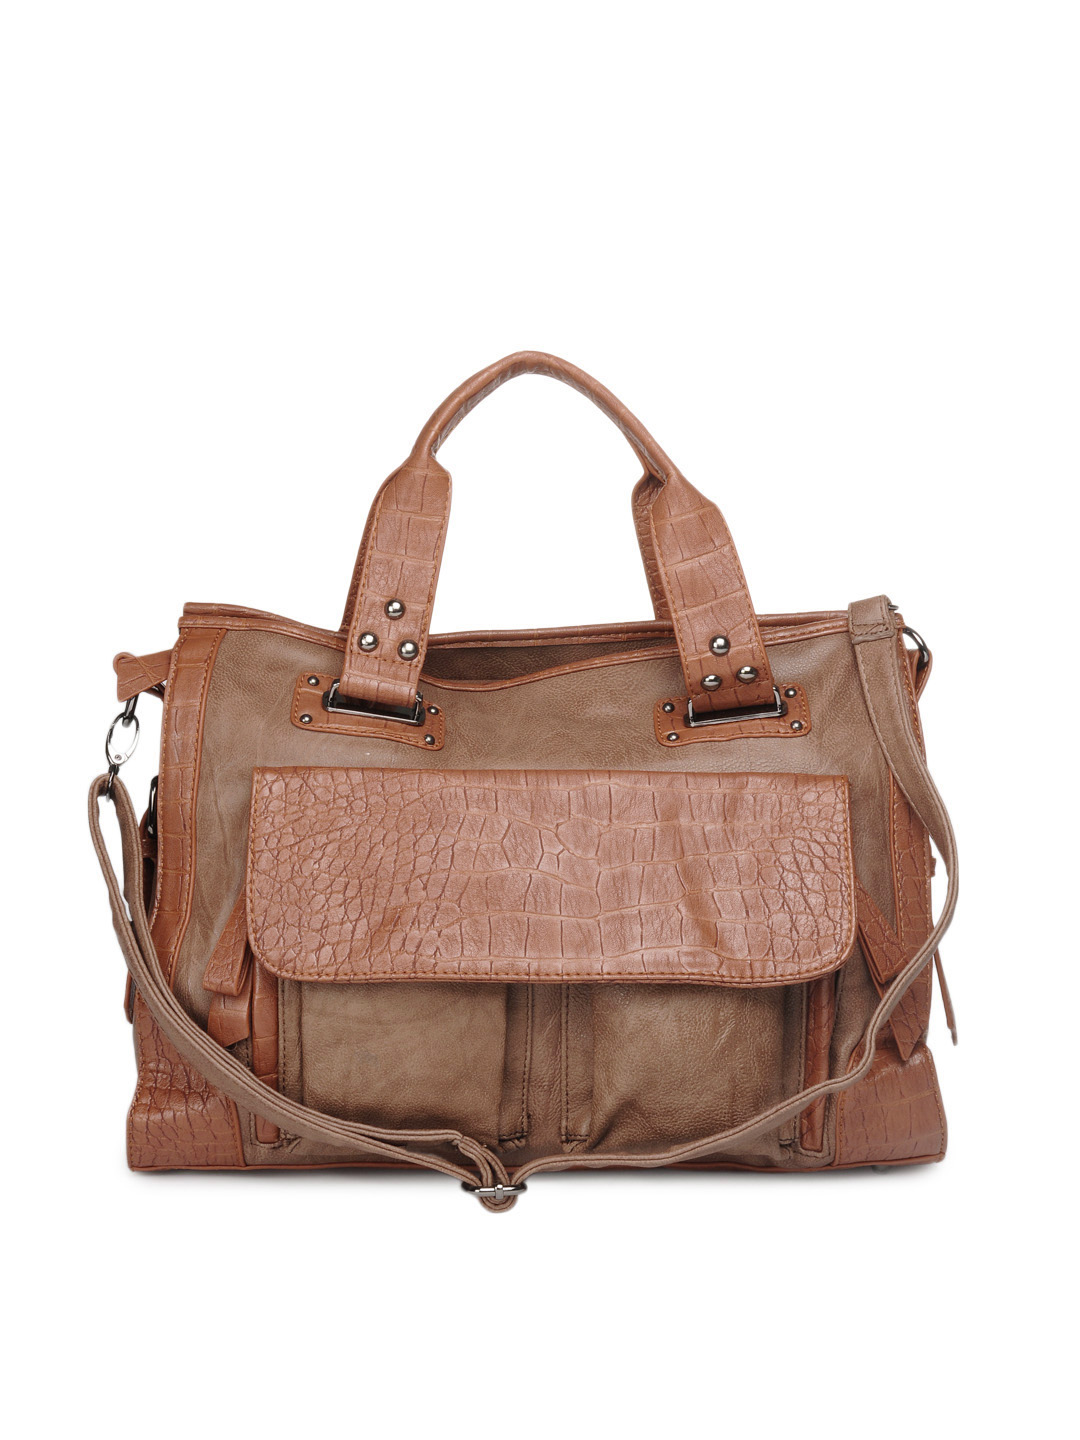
Kiara Women Brown Handbag
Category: Accessories / Bags / Handbags
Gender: Women
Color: Brown
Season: Summer 2012
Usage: Casual